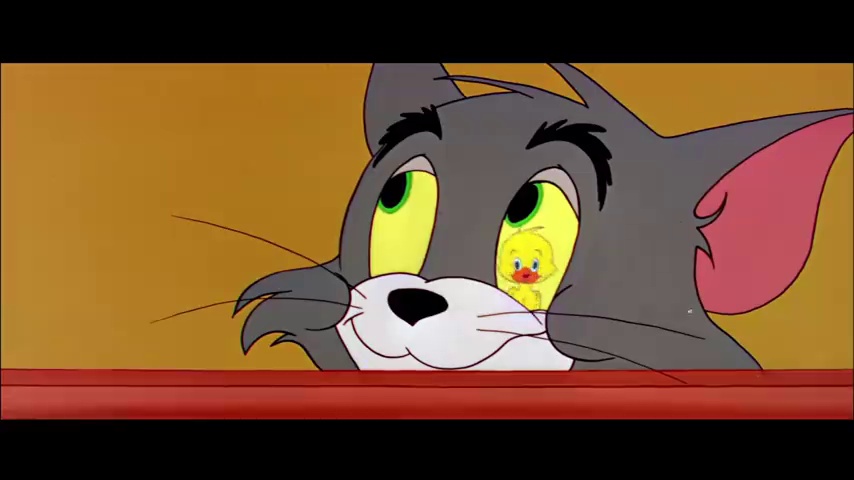
Portrait style: Cartoon Portrait